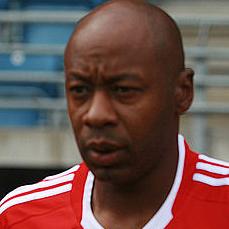
Age: 43